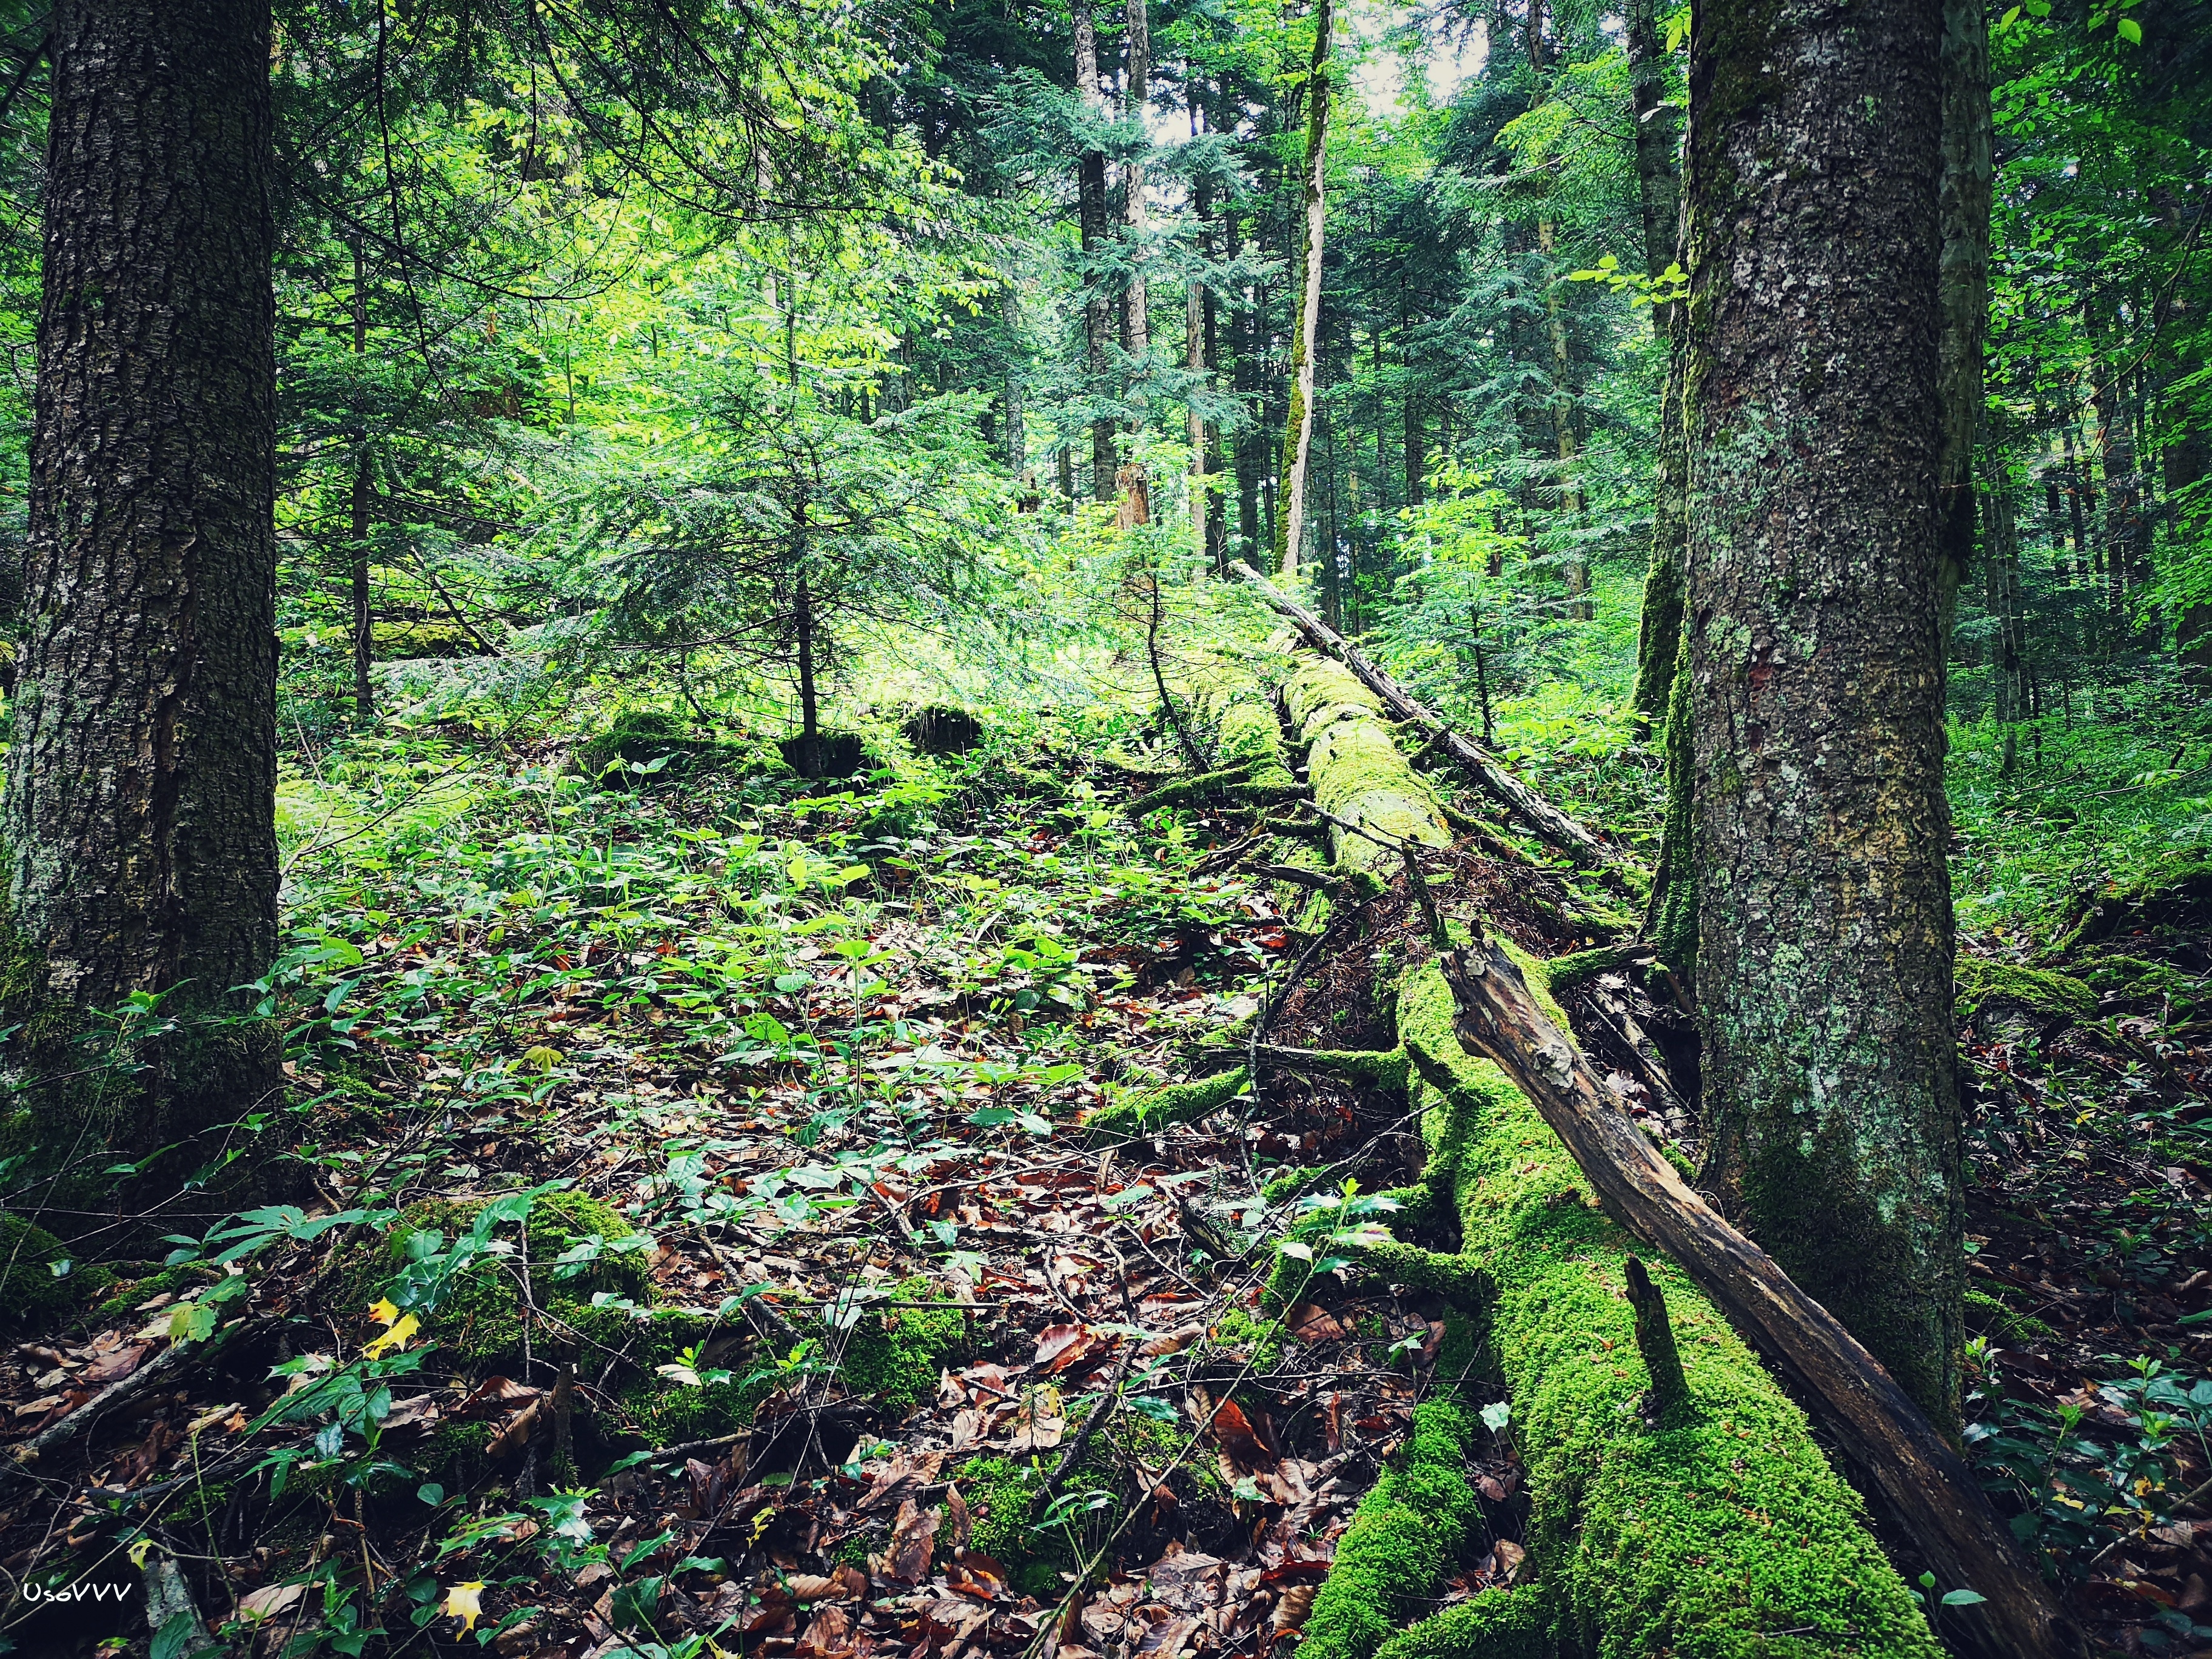
forest, branches, trees, green, vegetation, ecosystem, nature, old growth forest, nature reserve, woodland, temperate broadleaf and mixed forest, tree, rainforest, spruce fir forest, wilderness, tropical and subtropical coniferous forests, jungle, valdivian temperate rain forest, northern hardwood forest concept, deciduous, leaf, temperate coniferous forest, riparian forest, path, biome, grove, state park, grass, shrubland, trunk, plant community